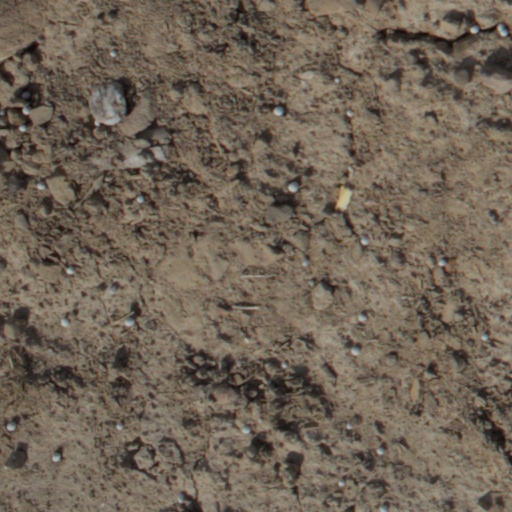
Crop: wheat